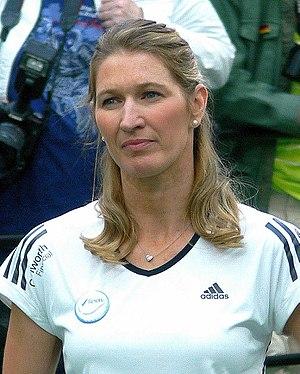
Stefanie Maria Graf, dite Steffi Graf, est une joueuse de tennis allemande, née le 14 juin 1969 à Mannheim en République fédérale d'Allemagne.